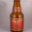
Label: bottle